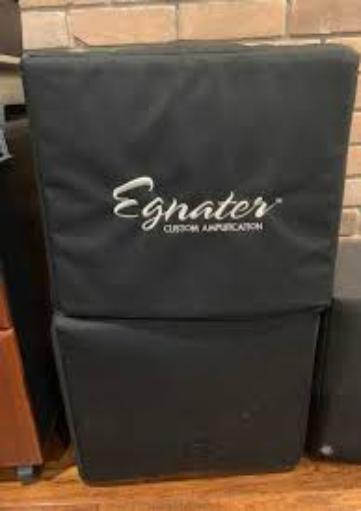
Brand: Egnater
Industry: Electronic